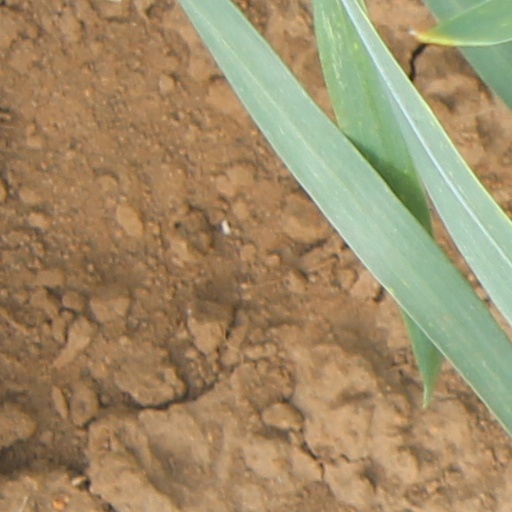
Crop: wheat